Homo antecessor

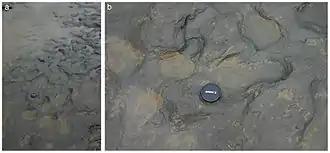
The Happisburgh footprints with a camera lens cap for scale

Two atlases (the first neck vertebra) are known, which is exceptional as this bone is rarely discovered for archaic humans. They are indistinguishable from those of modern humans. For the axis (the second neck vertebra), the angle of the spinous process (jutting out from the vertebra) is about 19 degrees, comparable with Neanderthals and modern humans, diverging from "H. ergaster" with a low angle of about 8°. The vertebral foramen (which houses the spinal cord) is a little narrower than what is commonly seen in modern humans. The spine as a whole otherwise aligns with modern humans.